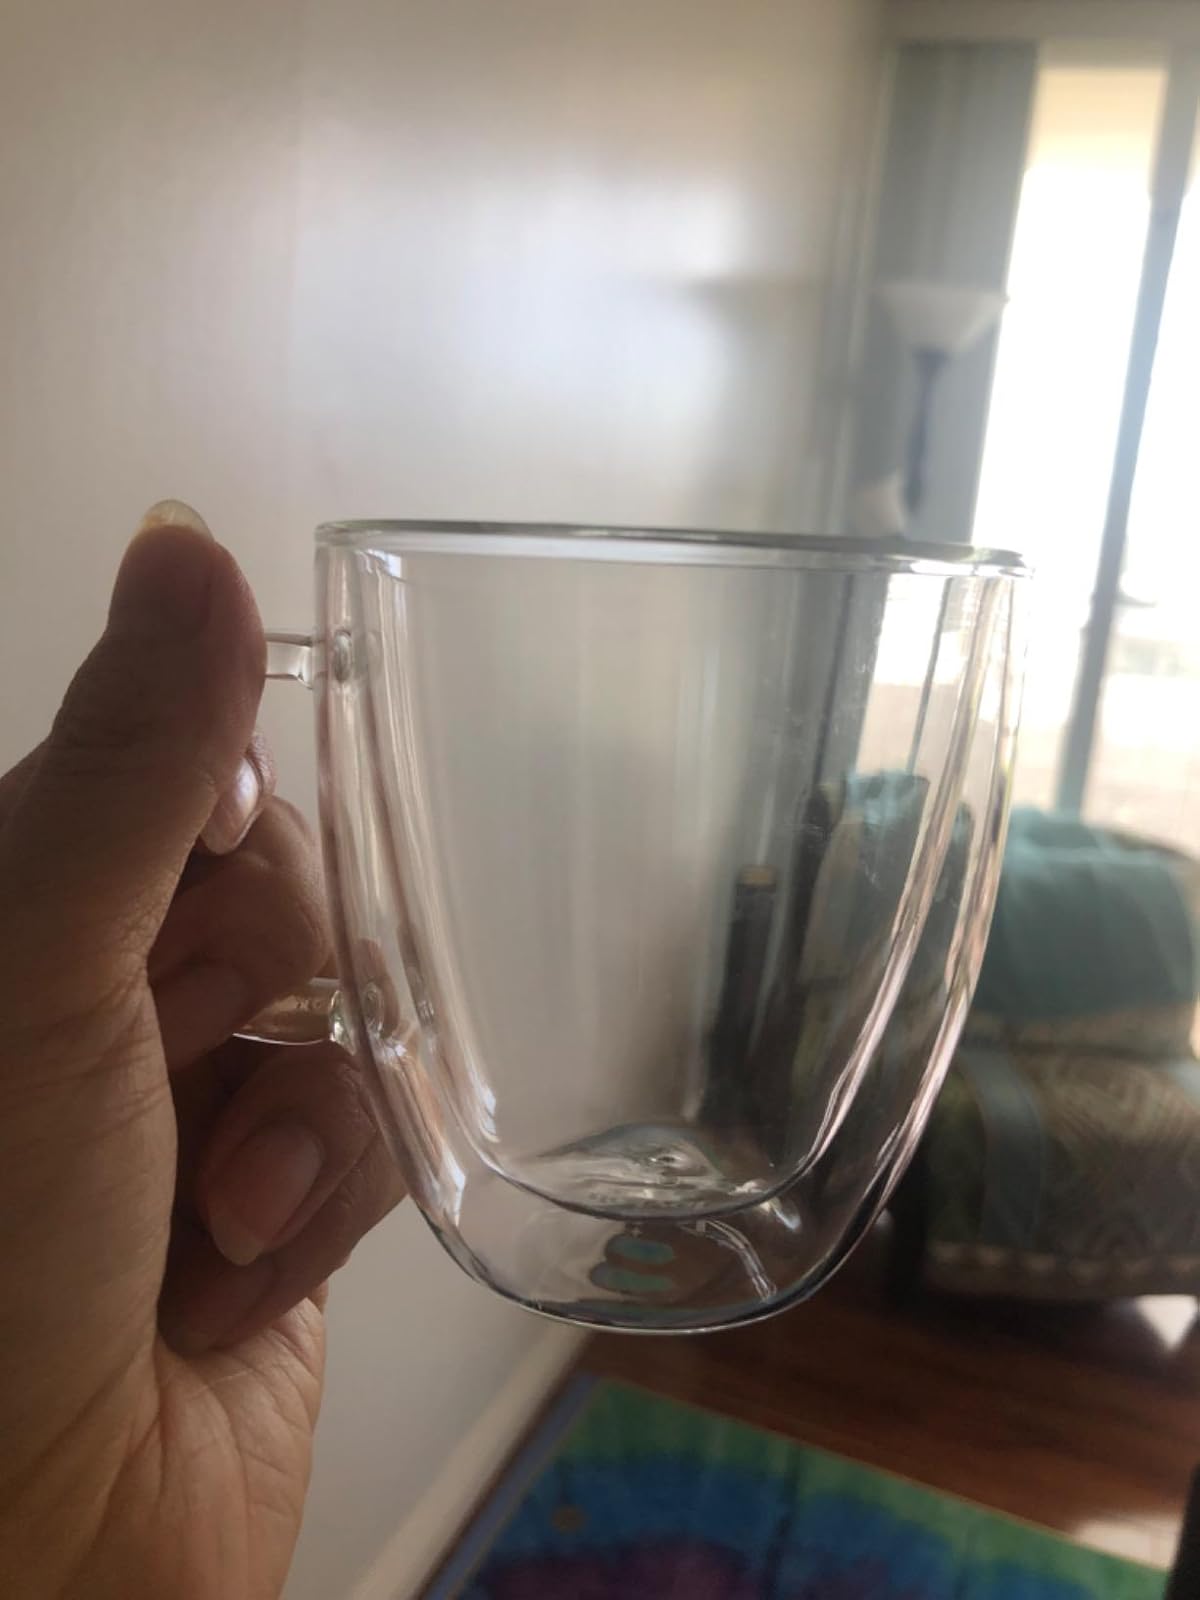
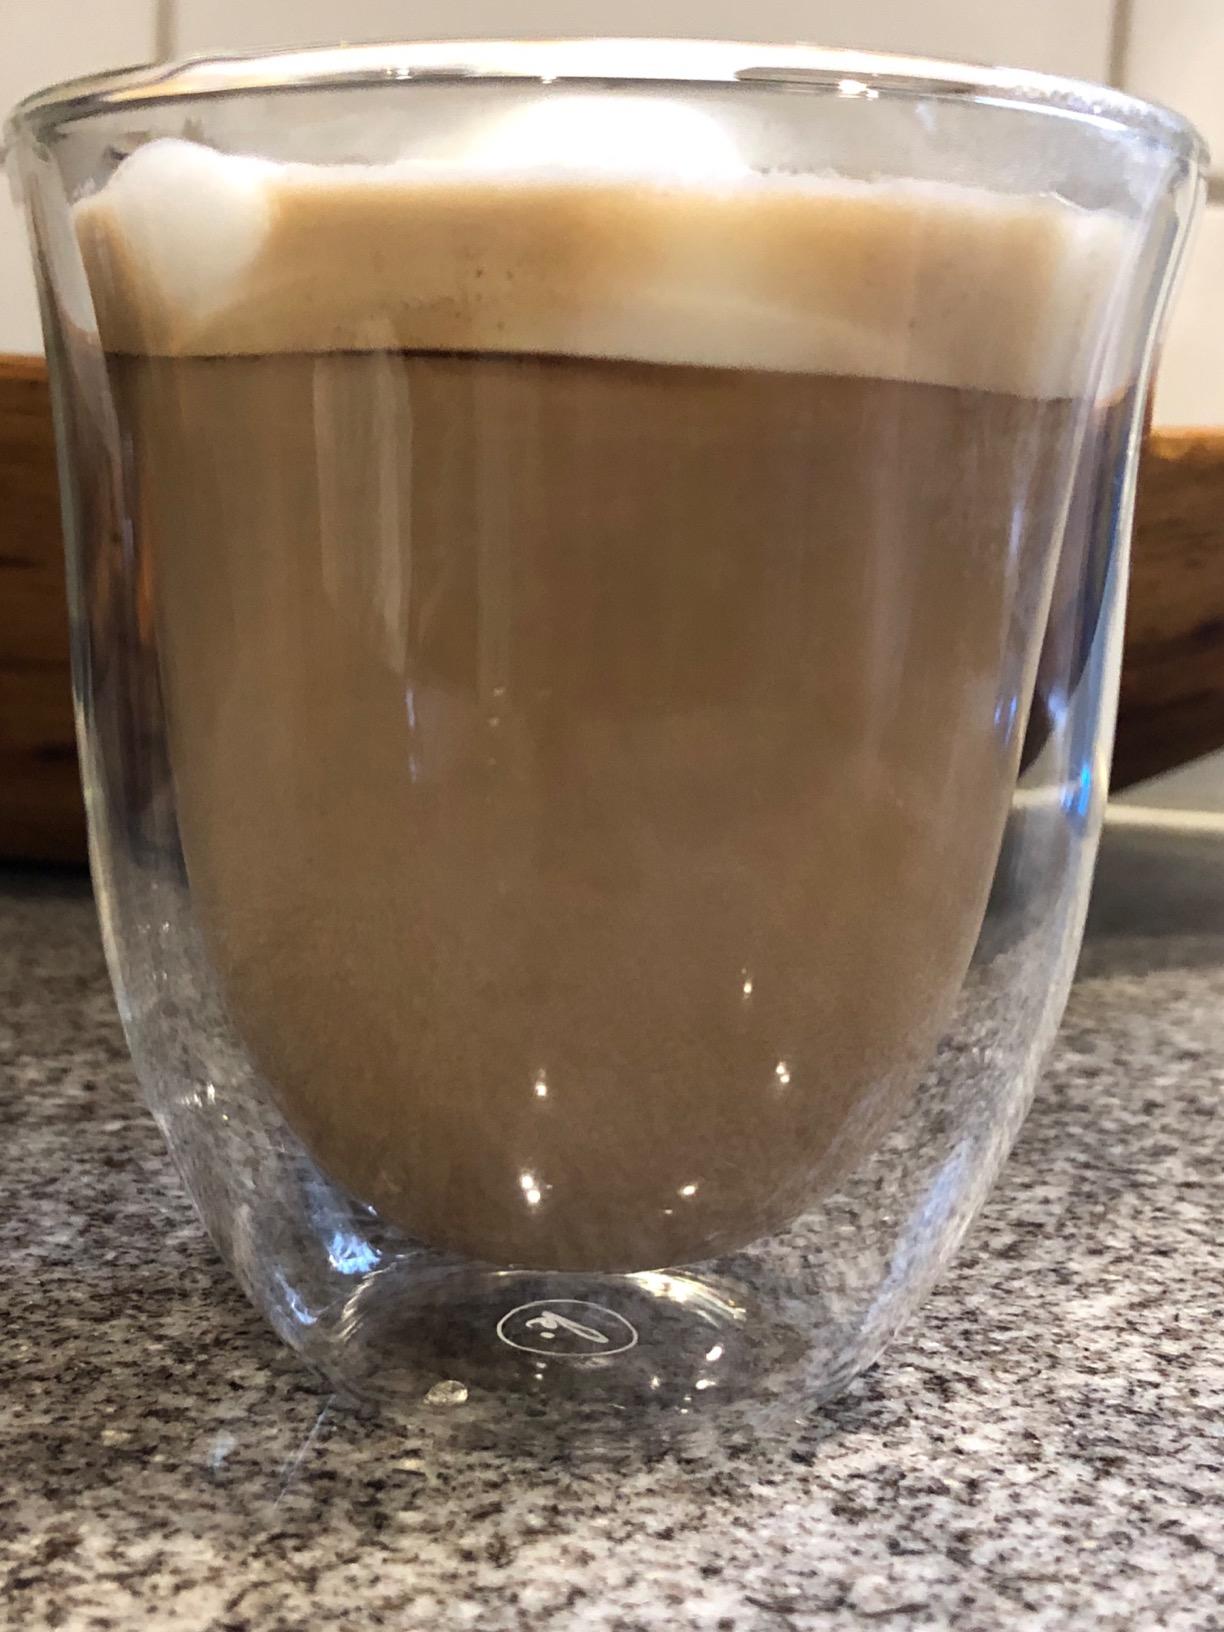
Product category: items_mug
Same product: no